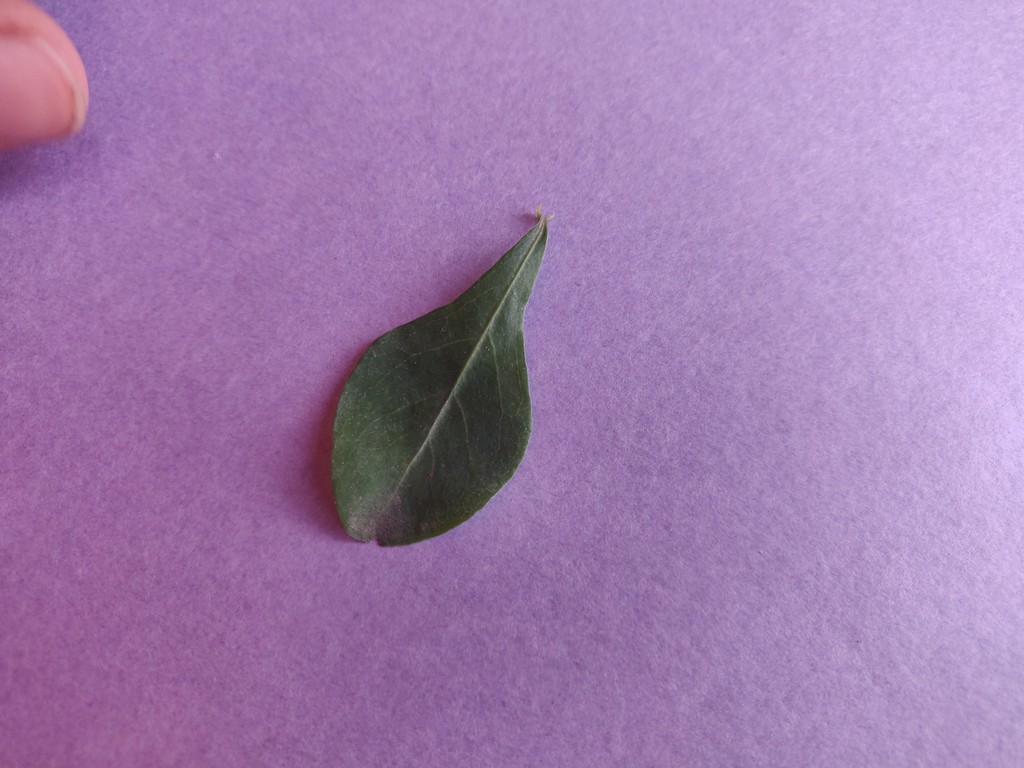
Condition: Healthy
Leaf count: single
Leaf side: front